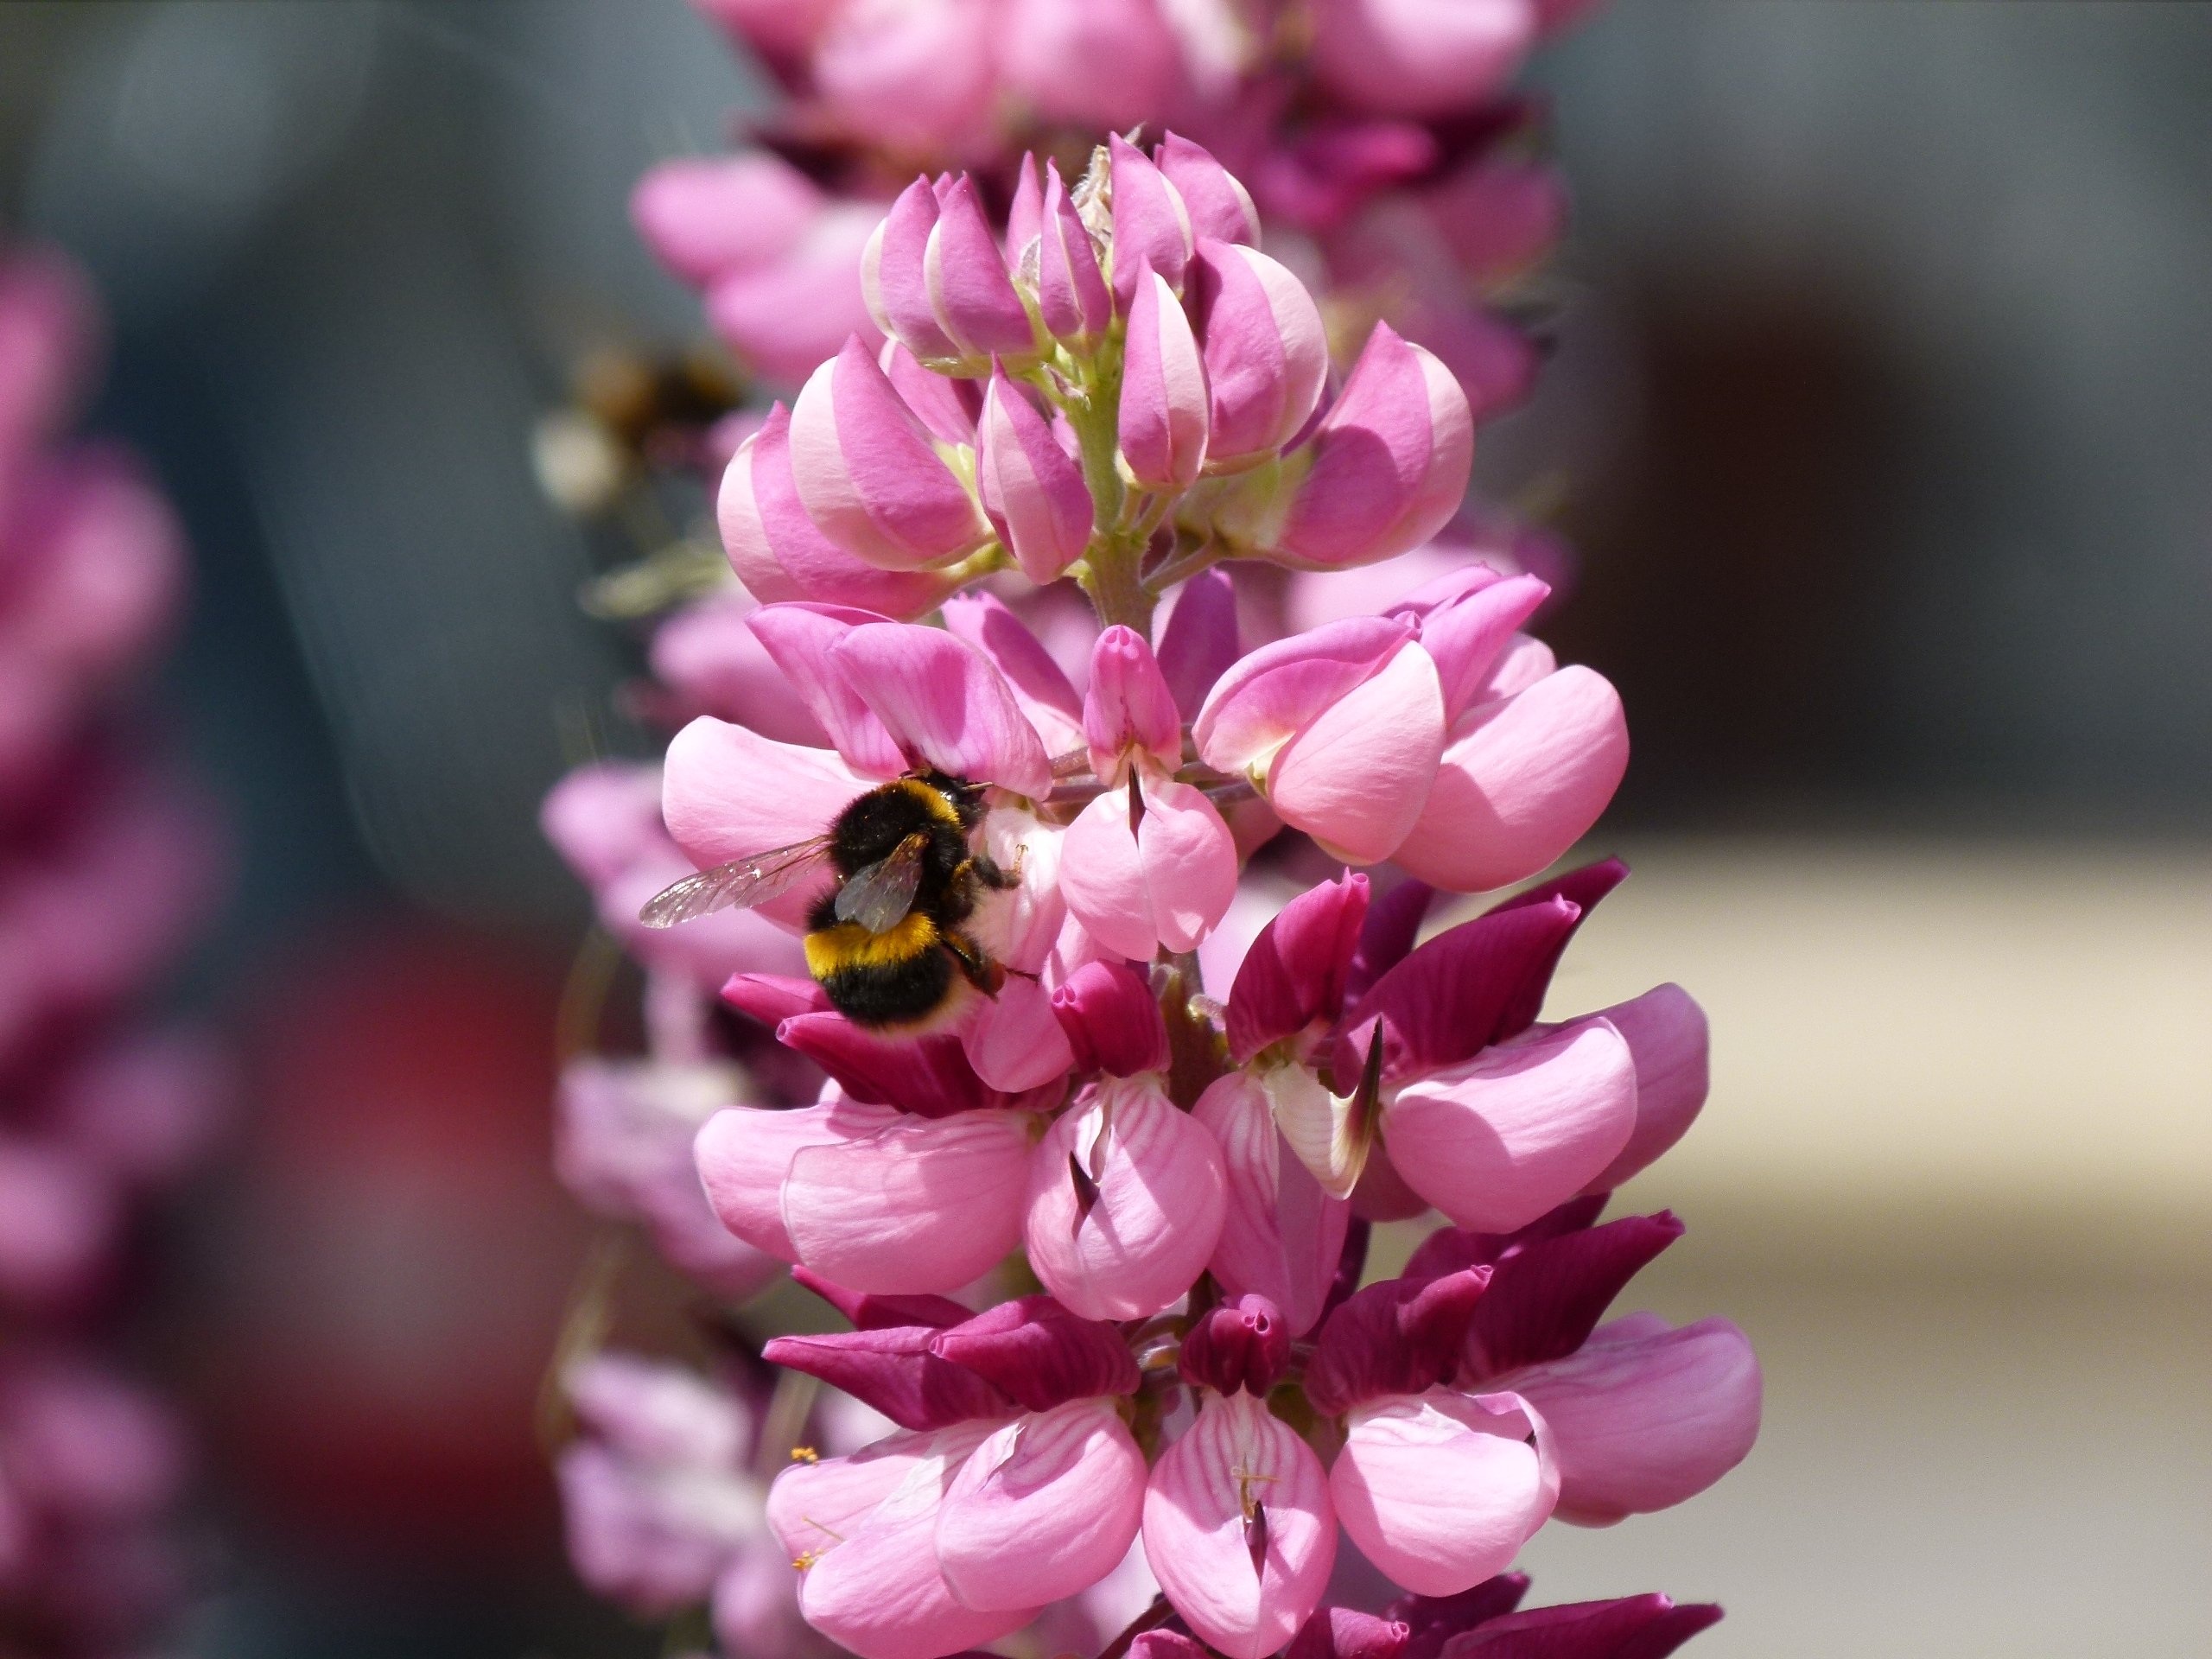
nature, blossom, plant, flower, petal, bloom, summer, floral, pollen, pollination, spring, green, produce, insect, botany, yellow, garden, pink, flora, season, wildflower, bee, lilac, bumble bee, bumblebee, nectar, bumble, macro photography, garden flower, flowering plant, land plant